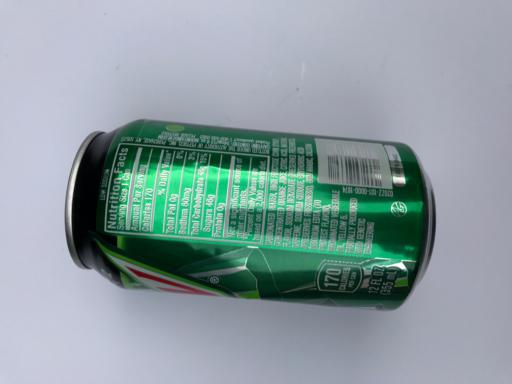
Label: metal